Frost crack

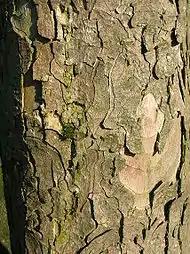
Sycamore bark with normal sloughing plates

The sloughing or peeling of the bark is a normal process, especially in the spring when the tree begins to grow. The outer layers of the bark are dead tissue and therefore they cannot grow, the outer bark splitting in order for the tree to grow in circumference, increasing its diameter. The inner bark cambium and phloem tissues are living, and form a new protective layer of cells as the outer bark pulls apart.